St Magnus the Martyr

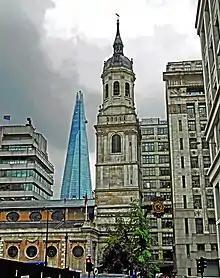
St Magnus in 2012 with The Shard in the background

The interior of the church was restored by Martin Travers in 1924, in a neo-baroque style, reflecting the Anglo-Catholic character of the congregation following the appointment of Henry Joy Fynes-Clinton as rector. Fynes-Clinton served as rector of St Magnus from 31 May 1921 until his death on 4 December 1959 and substantially beautified the interior of the church.